University of Chicago Scavenger Hunt

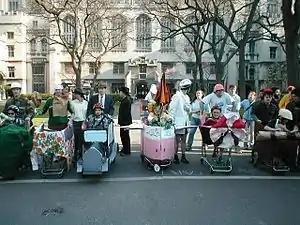
Qwazy Quad Rally, Scav Hunt 2005, item #38.

The University of Chicago Scavenger Hunt (or Scav Hunt, colloquially Scav) is an annual four-day team-based scavenger hunt held at the University of Chicago from Thursday to Sunday of a week in May, typically ending on Mother's Day. The list of items, usually over 300 items long, encompasses cryptograms, competitions, build challenges, a 3-course meal, and, before 2020, a road trip. "Scav Hunt" is well known for its quirky, strange, and impossible items. Scav held the Guinness World Record for largest scavenger hunt from 2011 to 2014.